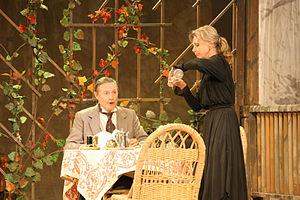
Aliona Igorievna Okhloupina, née le 21 août 1964 à Moscou, est une actrice russe de théâtre classique.
Le Théâtre Maly est un théâtre de Moscou. Son nom officiel est Petit théâtre national académique de Russie. Le bâtiment qui se trouve au nᵒ 1, rue Teatralny proezd est un monument d'architecture classé objet patrimonial culturel de Russie.